Excelsior High School (Norwalk, California)

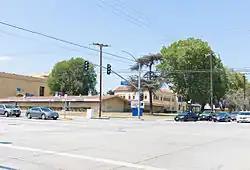
Excelsior High School in Norwalk, California

Excelsior High School, originally named Excelsior Union High School, was founded in 1903 and located on Walnut Street in Norwalk, California. The current campus was built in 1924. The campus sustained substantial damage to the administration building, auditorium, and other buildings in the 1933 Long Beach earthquake (as did the Norwalk Grammar School which occupied the former Excelsior Union High school building). Although the earthquake occurred after school hours, one student died when an internal wall in a portion of the boy's gym failed. Its last graduating class was 1981.